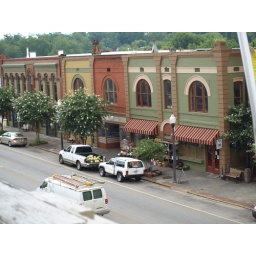
West Lamar Street in Americus, GA as seen from the third floor balcony at the Windsor Hotel.